George Pickingill

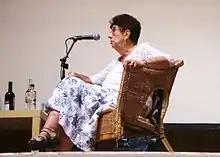
Lois Bourne "(pictured in 2010)" is one of the prominent Wiccans to have criticised Liddell's claims.

Another of Gardner's High Priestesses, Lois Bourne, asserted that she was "as sure as I can be" that Gardner had nothing to do with any witches from Canewdon and that if they existed in the first place, then they must have belonged to a tradition distinct from Gardnerian Wicca. Privately, the Gardnerian initiate and founder of Alexandrian Wicca, Alex Sanders, rejected the claims that Liddell made. In his 2013 biography of Valiente, Jonathan Tapsell stated that the Liddell material was "generally regarded as a hoax", being "a spurious history at best, or a malicious prank at worst." Hutton asserted that the only "sustained champion" of Liddell's claims has been Michael Howard, noting that he had defended such ideas in a "limited and measured" manner. Pagan studies scholar Ethan Doyle White noted that in his history of the Traditional Witchcraft movement, "Children of Cain", Howard "remains cautious and refrains from accepting [Liddell's claims] outright". Howard has maintained that he keeps an "open mind" about Liddell's claims, noting that while no evidence has been brought forward to substantiate them, similarly he does not believe that "any real evidence" has been brought forth to disprove them.